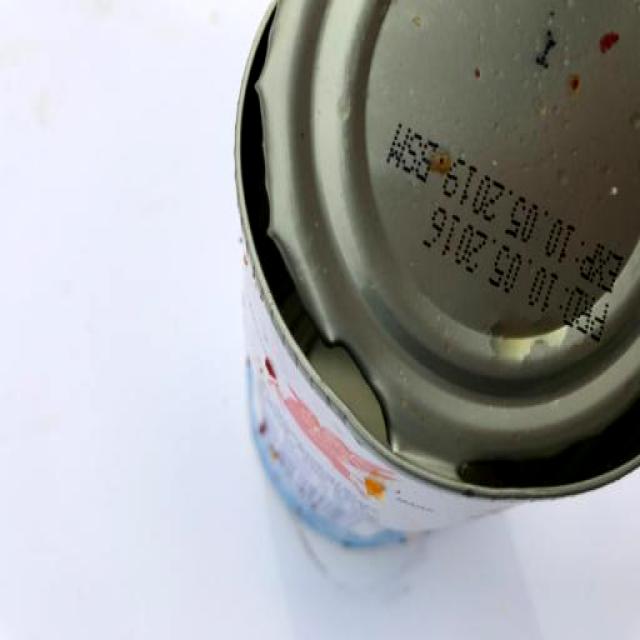
Label: Metal